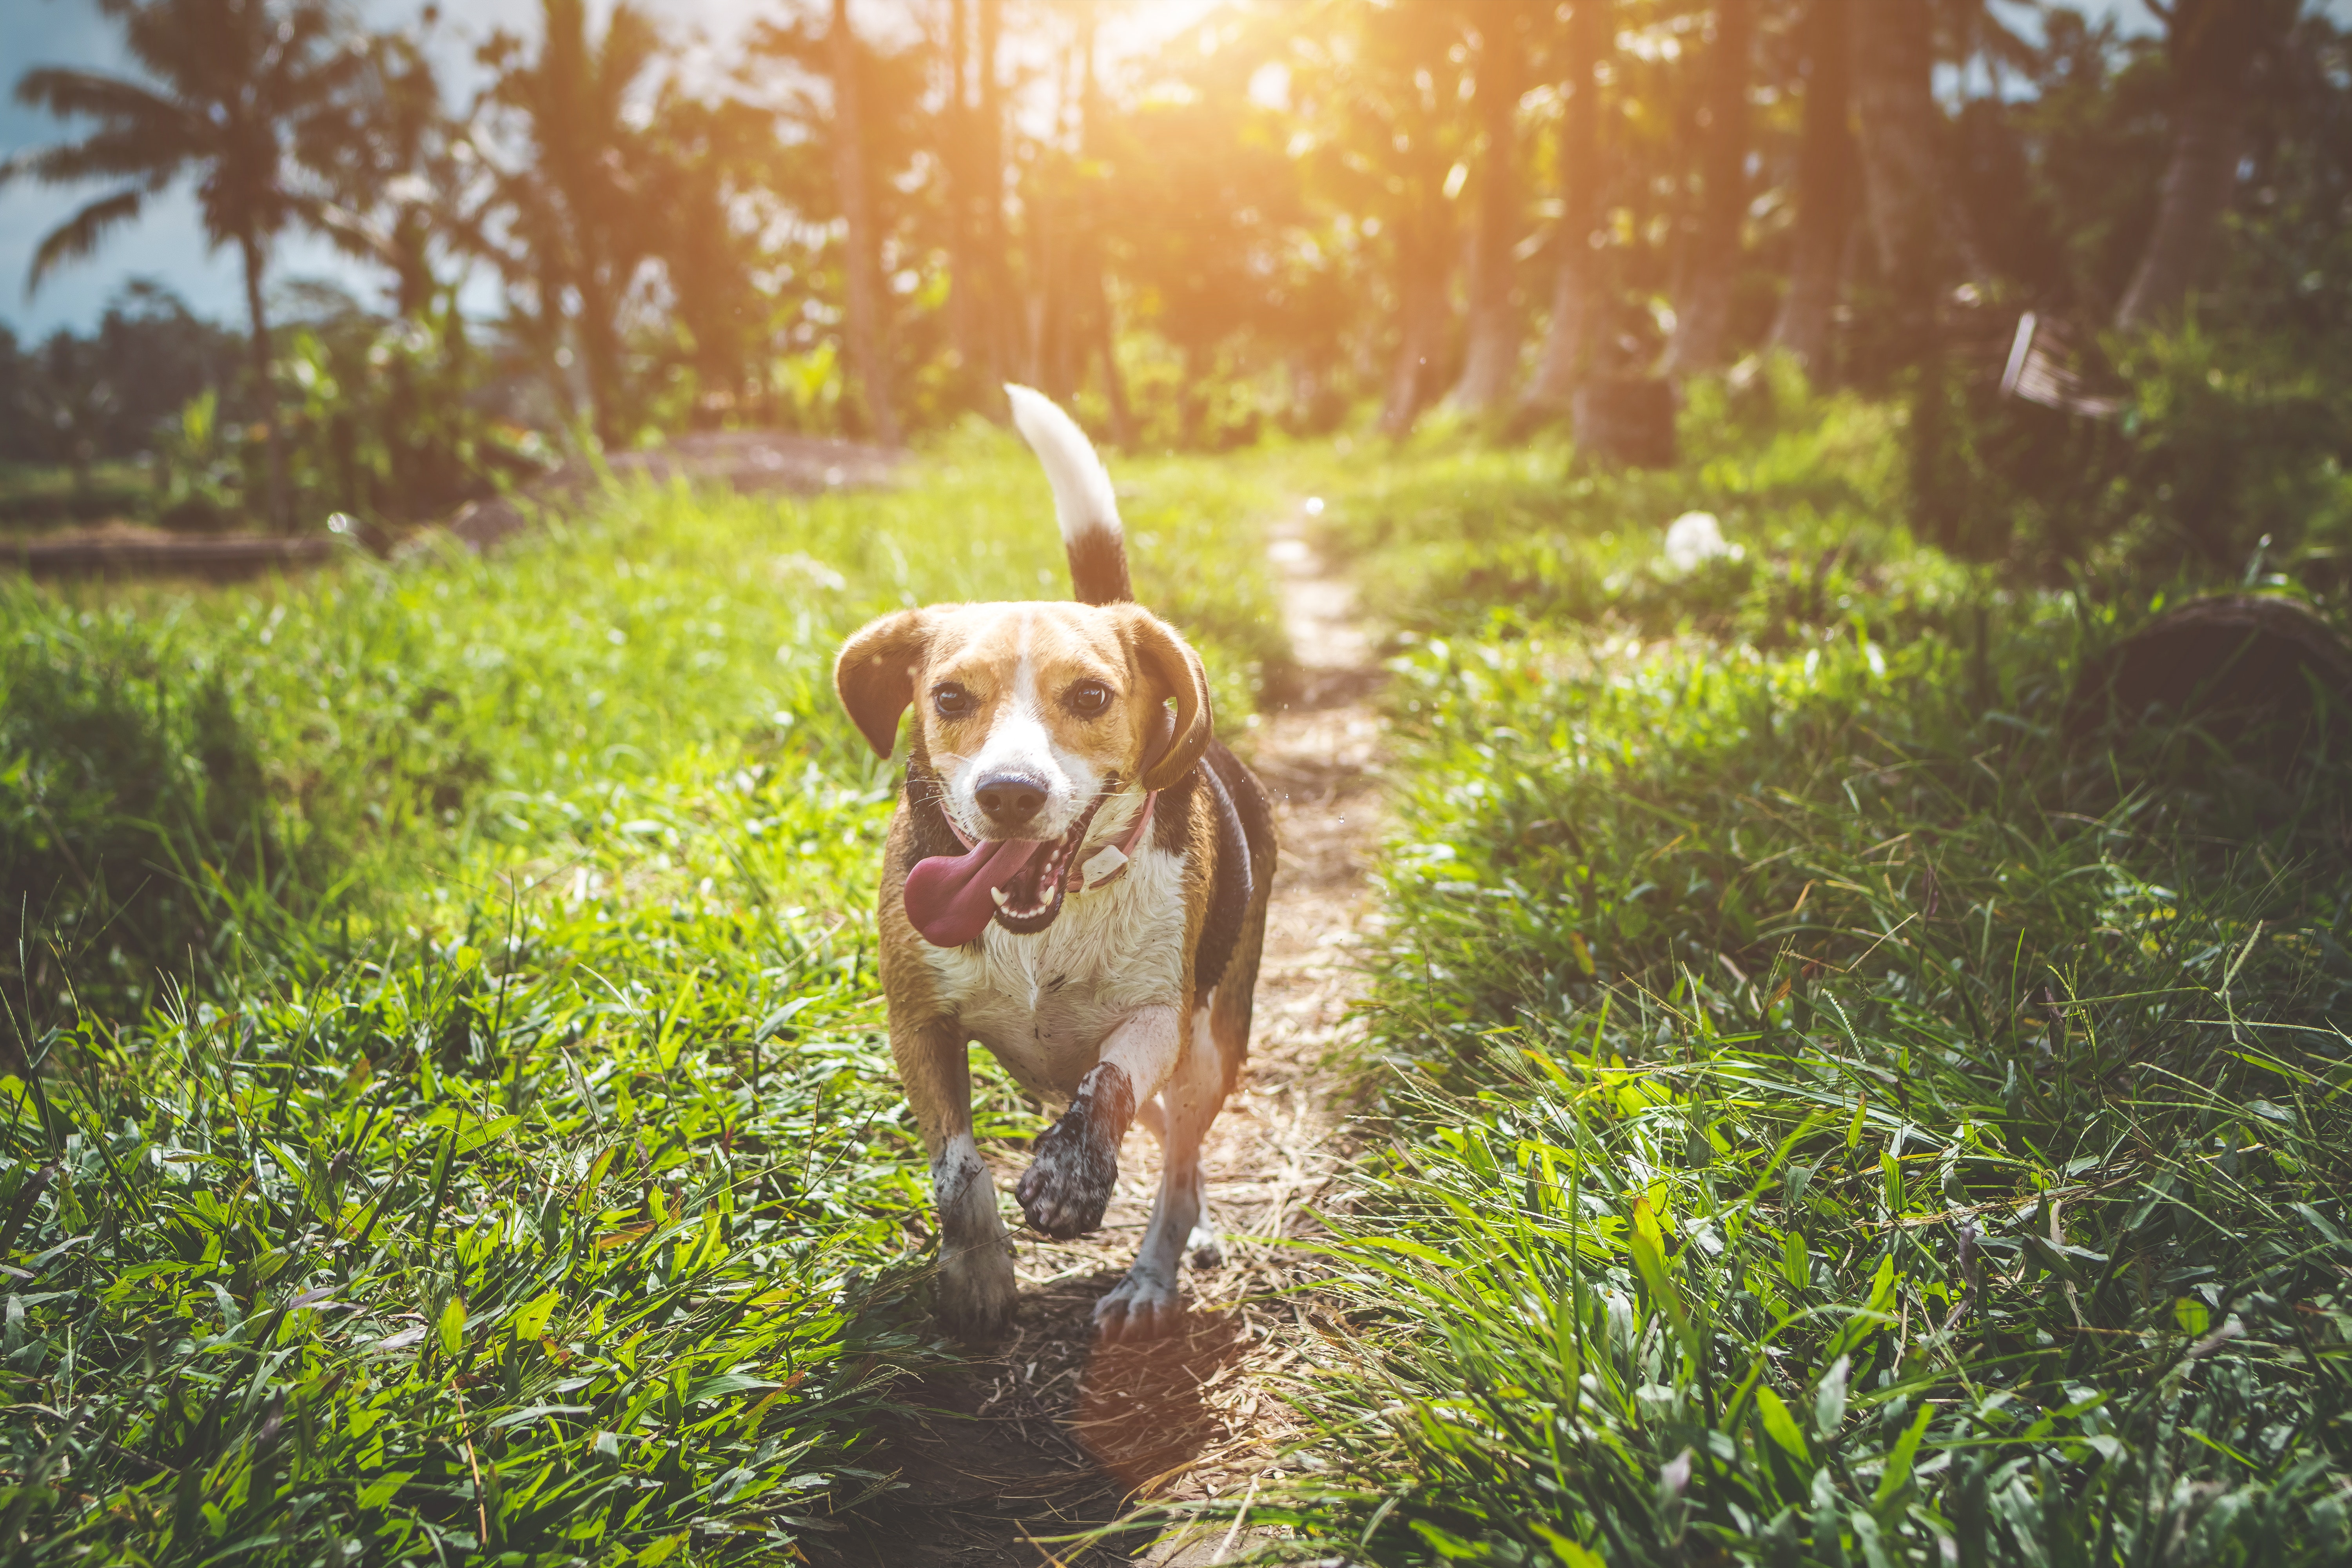
dog breed, grass, dog, sunlight, snout, meadow, dog like mammal, grass family, field, grassland, nova scotia duck tolling retriever, brittany, lawn, hunting dog, sporting group